Falconry training and technique

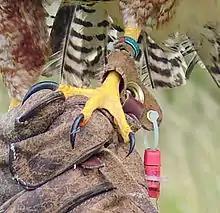
A transmitter attached to a hawk's anklet.

There are different schools of thought when it comes to feeding falconry birds. Some falconers feed meat based on its nutritional value to control how hungry the bird is. If pure meat is fed, falconers must feed additional roughage, such as fur and feathers, as most raptors require them to digest properly. Roughage cleans out the crop, and is regurgitated in a football shaped pellet called a casting. Alternatively, falconers feed their birds whole food such as mouse or quail, reducing the need for supplements and additional roughage. All birds of prey eat a strictly carnivorous diet.